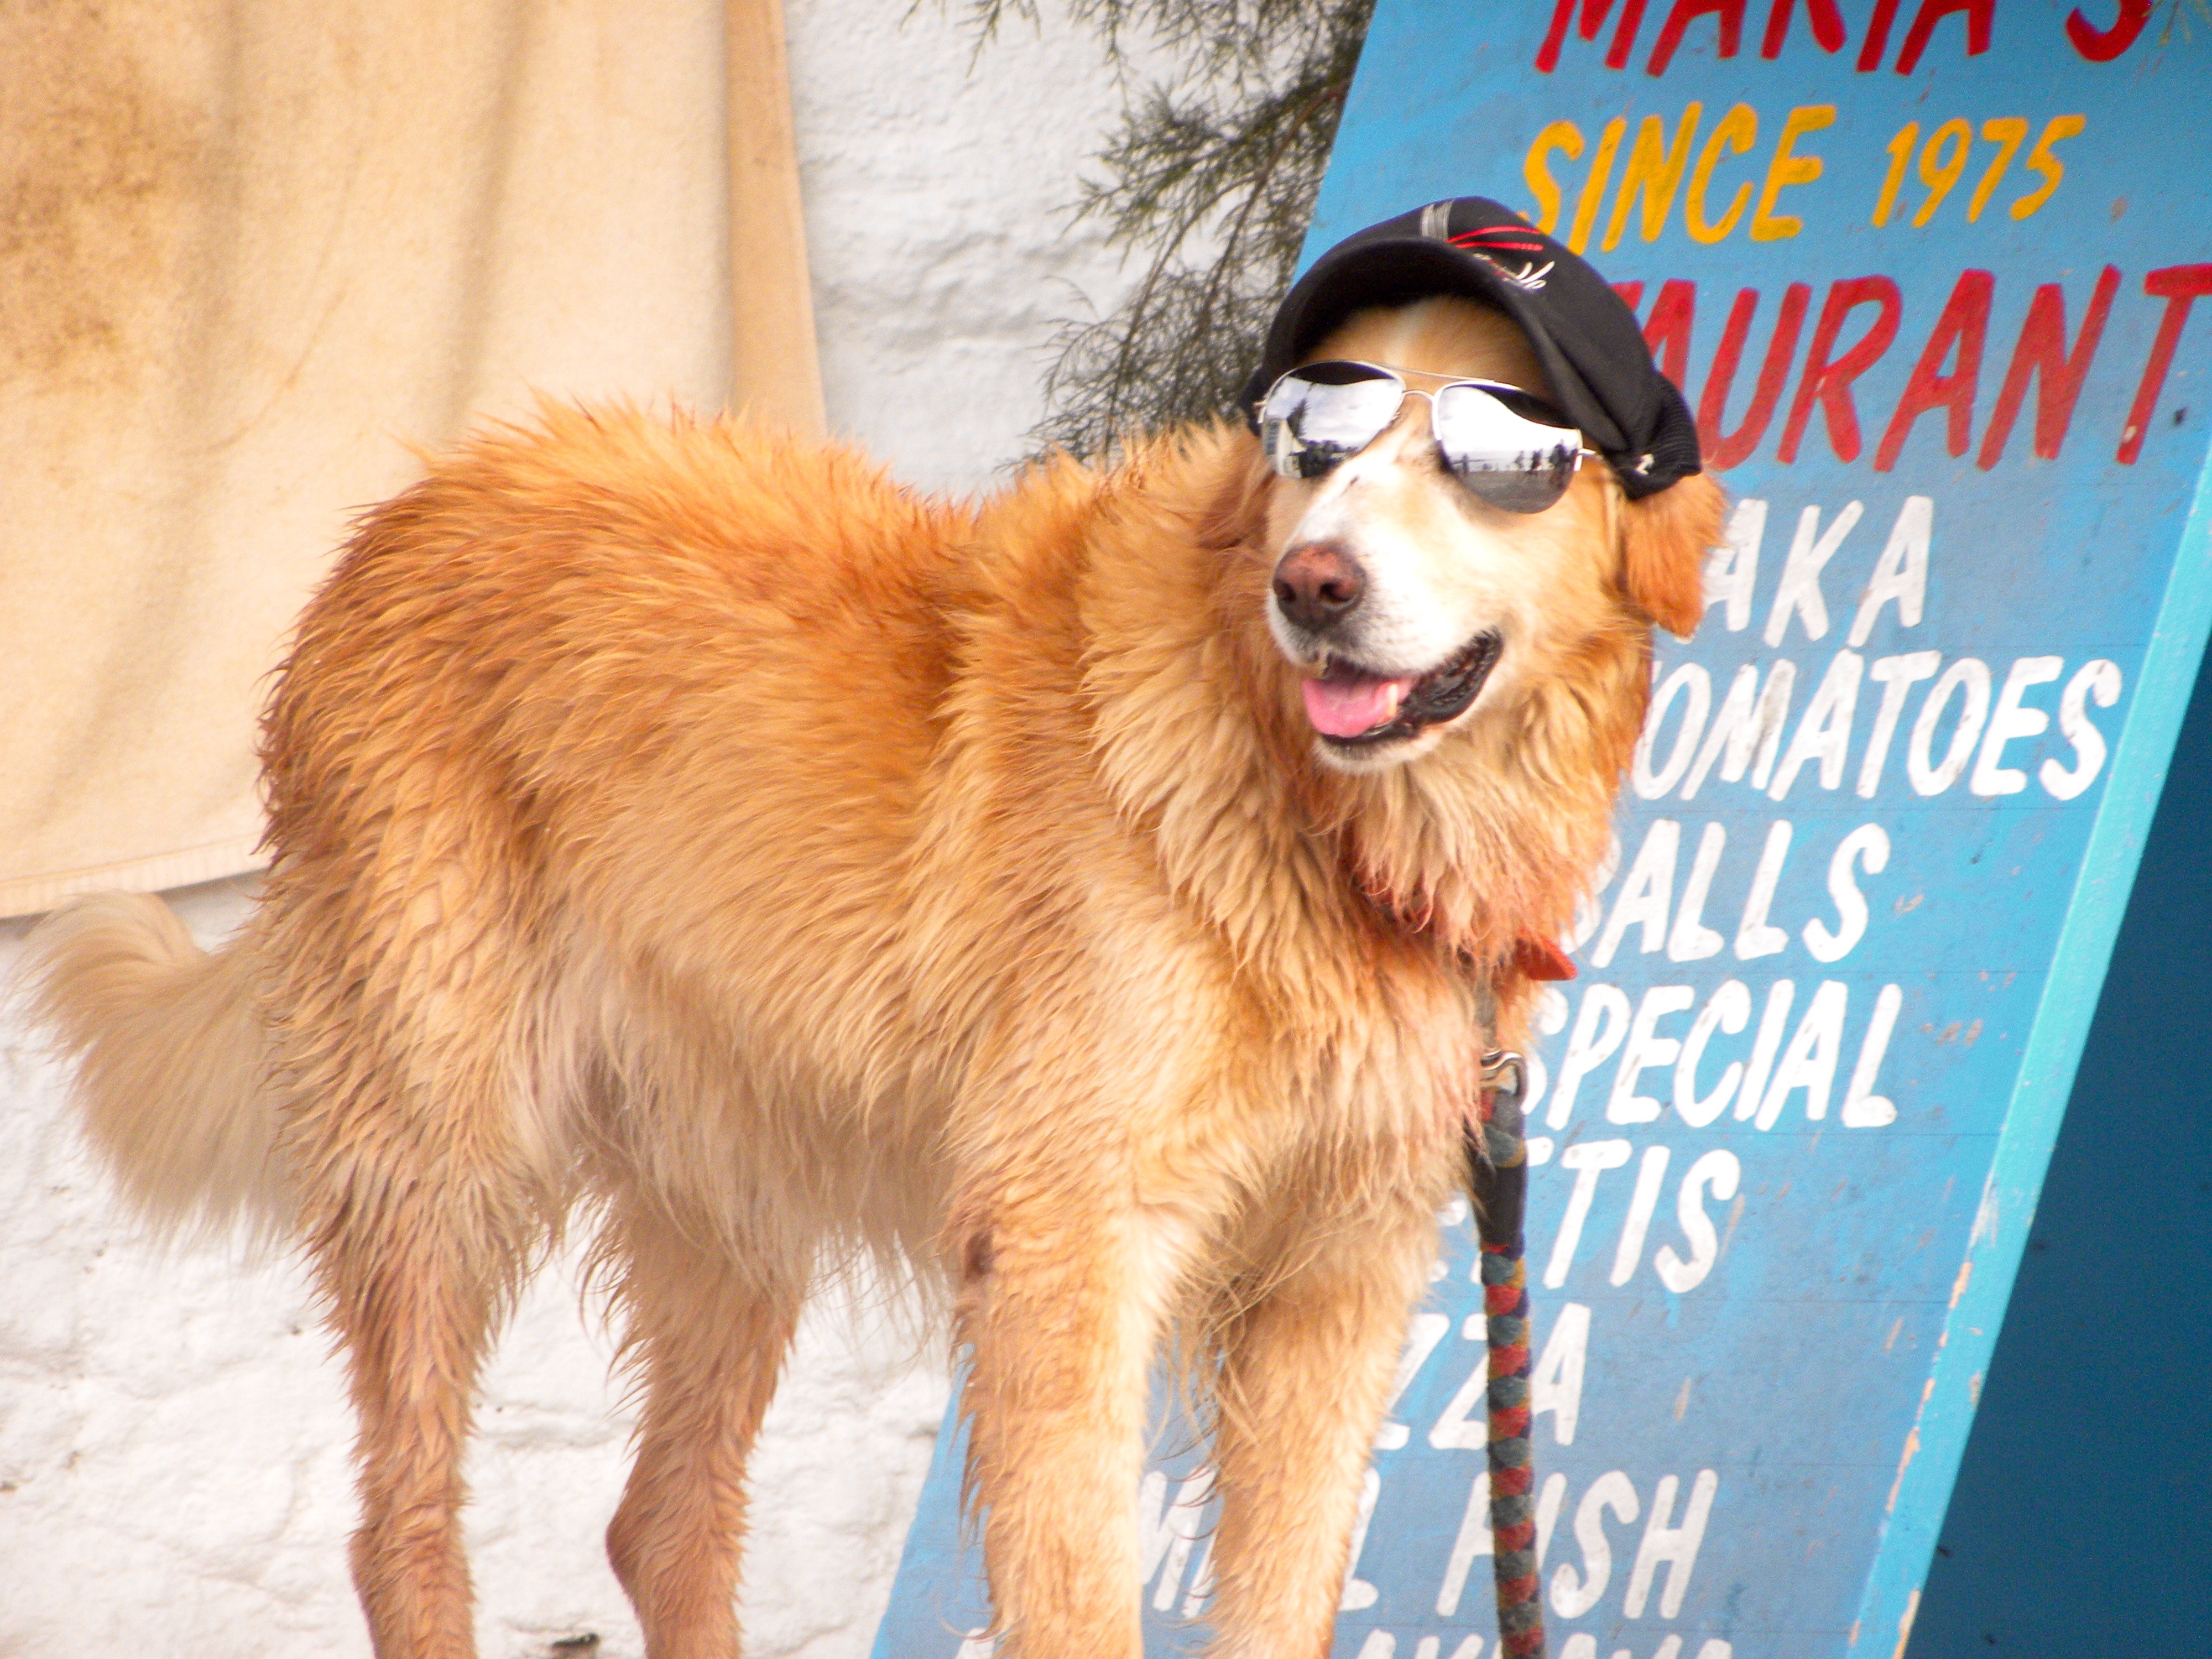
dog, mammal, golden retriever, vertebrate, dog breed, retriever, dog like mammal, dog breed group, nova scotia duck tolling retriever